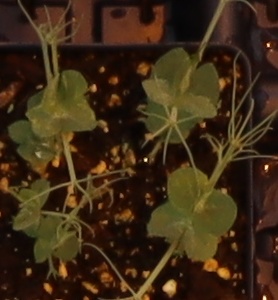
Label: Field Pea